Survivor Series (2014)

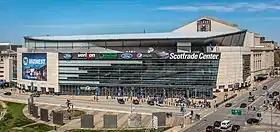
The event was held at the Scottrade Center in St. Louis, Missouri.

Survivor Series is an annual professional wrestling pay-per-view (PPV) produced every November by WWE since 1987. The second longest running pay-per-view event in history (behind WWE's WrestleMania), it is one of the promotion's original four pay-per-views, along with WrestleMania, Royal Rumble, and SummerSlam, collectively referred to as the "Big Four". The event is traditionally characterized by having Survivor Series matches, which are tag team elimination matches that typically pits teams of four or five wrestlers against each other. Announced on April 28, 2014, the 28th Survivor Series was scheduled to be held on November 23, 2014, at the Scottrade Center in St. Louis, Missouri. Tickets went on sale on August 23. In addition to airing on traditional pay-per-view, it was the first Survivor Series to livestream on the WWE Network, which launched in February.